Ark of the Covenant

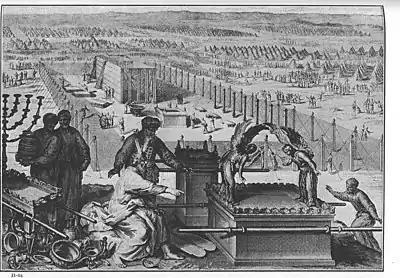
1728 illustration of the Ark at the erection of the Tabernacle and the sacred vessels, as in Exodus 40:17–19

According to the Book of Exodus, God instructed Moses to build the Ark during his 40-day stay upon Mount Sinai. He was shown the pattern for the tabernacle and furnishings of the Ark, and told that it would be made of shittim wood (also known as acacia wood) to house the Tablets of Stone. Moses instructed Bezalel and Oholiab to construct the Ark.